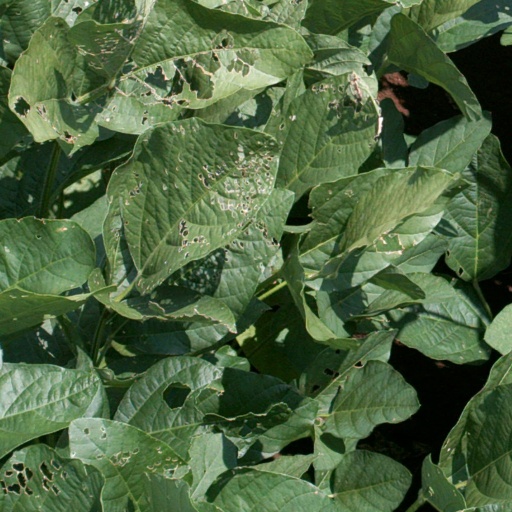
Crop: soybean